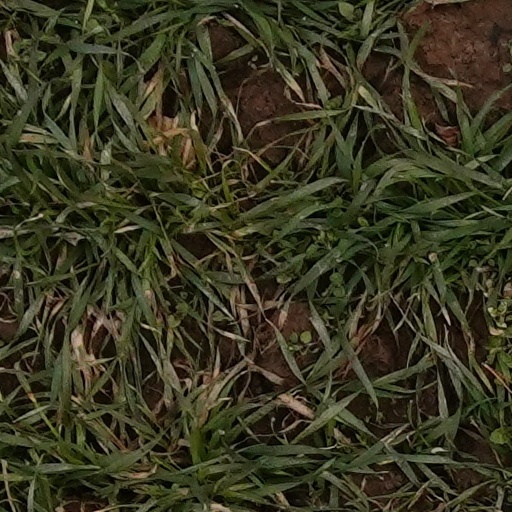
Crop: wheat